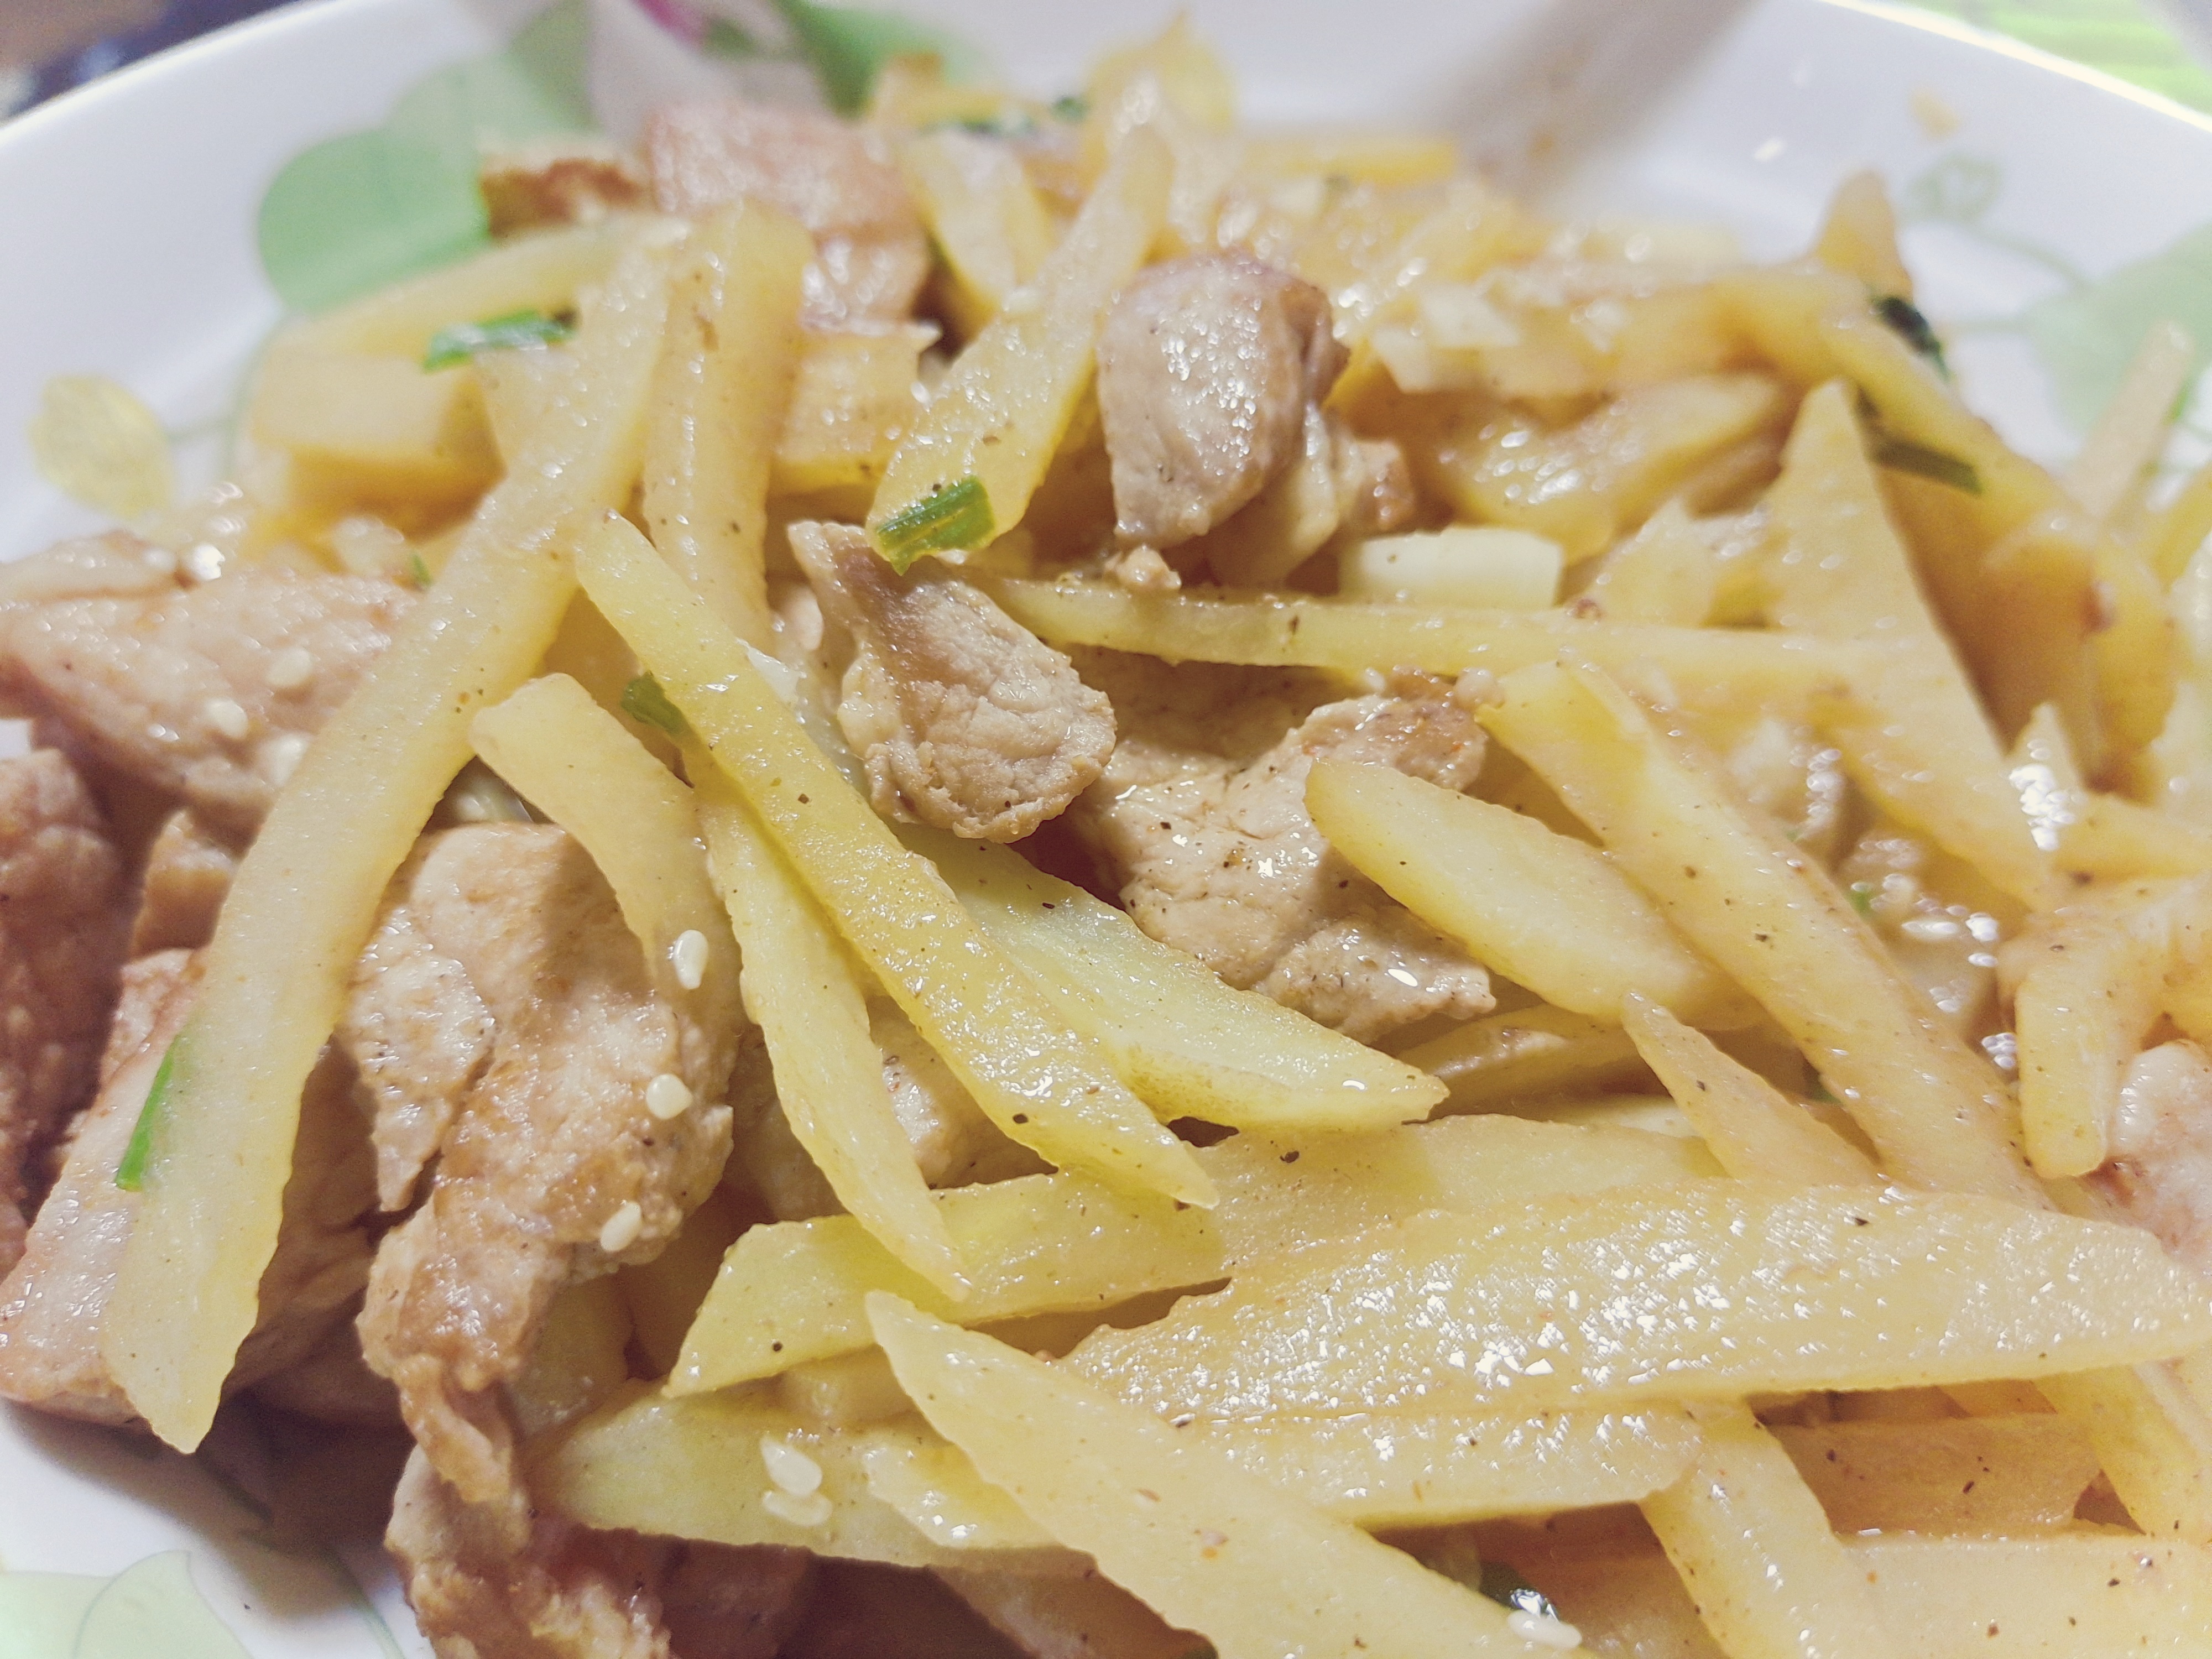
chinese, food, delicacy, plant, daily, potato, pork, fry, salt, mellow, pasta, ingredient, staple food, recipe, noodle, tableware, cuisine, fast food, dish, produce, junk food, Mostaccioli, comfort food, rice noodles, al dente, vegetable, condiment, cooking, meat, italian food, side dish, event, canadian cuisine, pasta pomodoro, plate, Cantonese food, thai food, chinese food, Mee pok, Burmese food, american food, indian chinese cuisine, Korean chinese cuisine, vegetarian food